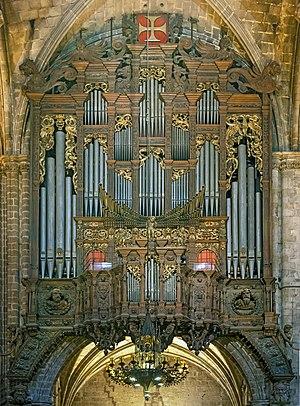
La cathédrale basilique métropolitaine de la Sainte-Croix et de Sainte Eulalie de Barcelone, souvent surnommée Seu en catalan, est la cathédrale de l'archidiocèse catholique de Barcelone.